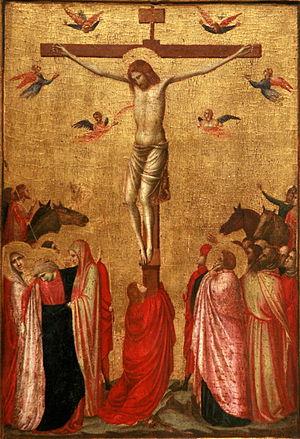
Le suppedaneum est la planchette de bois chevillée sur laquelle les crucifiés pouvaient appuyer leurs pieds. Cette cale de bois prolongeait le supplice du crucifiement en permettant au crucifié qui s'asphyxiait d'épuisement de respirer un peu mieux mais les bourreaux pouvaient réduire l'agonie en brisant les jambes du supplicié. L'emploi de ce support servant à soutenir le poids des suppliciés n'est cependant pas attesté et est probablement une invention des auteurs chrétiens puisqu'il n'apparaît dans l'iconographie religieuse qu'au VIIᵉ siècle. L'emploi de la sedula qui faisait office de fessier est par contre bien attesté.
Le suaire de Turin, ou linceul de Turin, est un drap de lin jauni de 4,42 mètres de long sur 1,13 mètre de large montrant l'image floue d'un homme présentant les traces de blessures compatibles avec un crucifiement. La représentation figurant certains détails de la Crucifixion de Jésus de Nazareth décrite dans les évangiles canoniques est l'objet de piété populaire et est considérée par l'Église catholique comme une icône. Certains croyants la vénèrent comme une relique insigne, le « Saint-Suaire ».
La Crucifixion désigne le crucifiement de Jésus de Nazareth – considéré par les chrétiens comme le Christ – et comme décrit dans les évangiles canoniques et référé dans les épîtres et d'autres sources anciennes. Selon les textes néotestamentaires, Jésus-Christ fut condamné à mort par le préfet romain Ponce Pilate, et exécuté par le supplice de la croix avec l'inscription INRI. Sept paroles de Jésus en croix sont décrites dans la Bible.